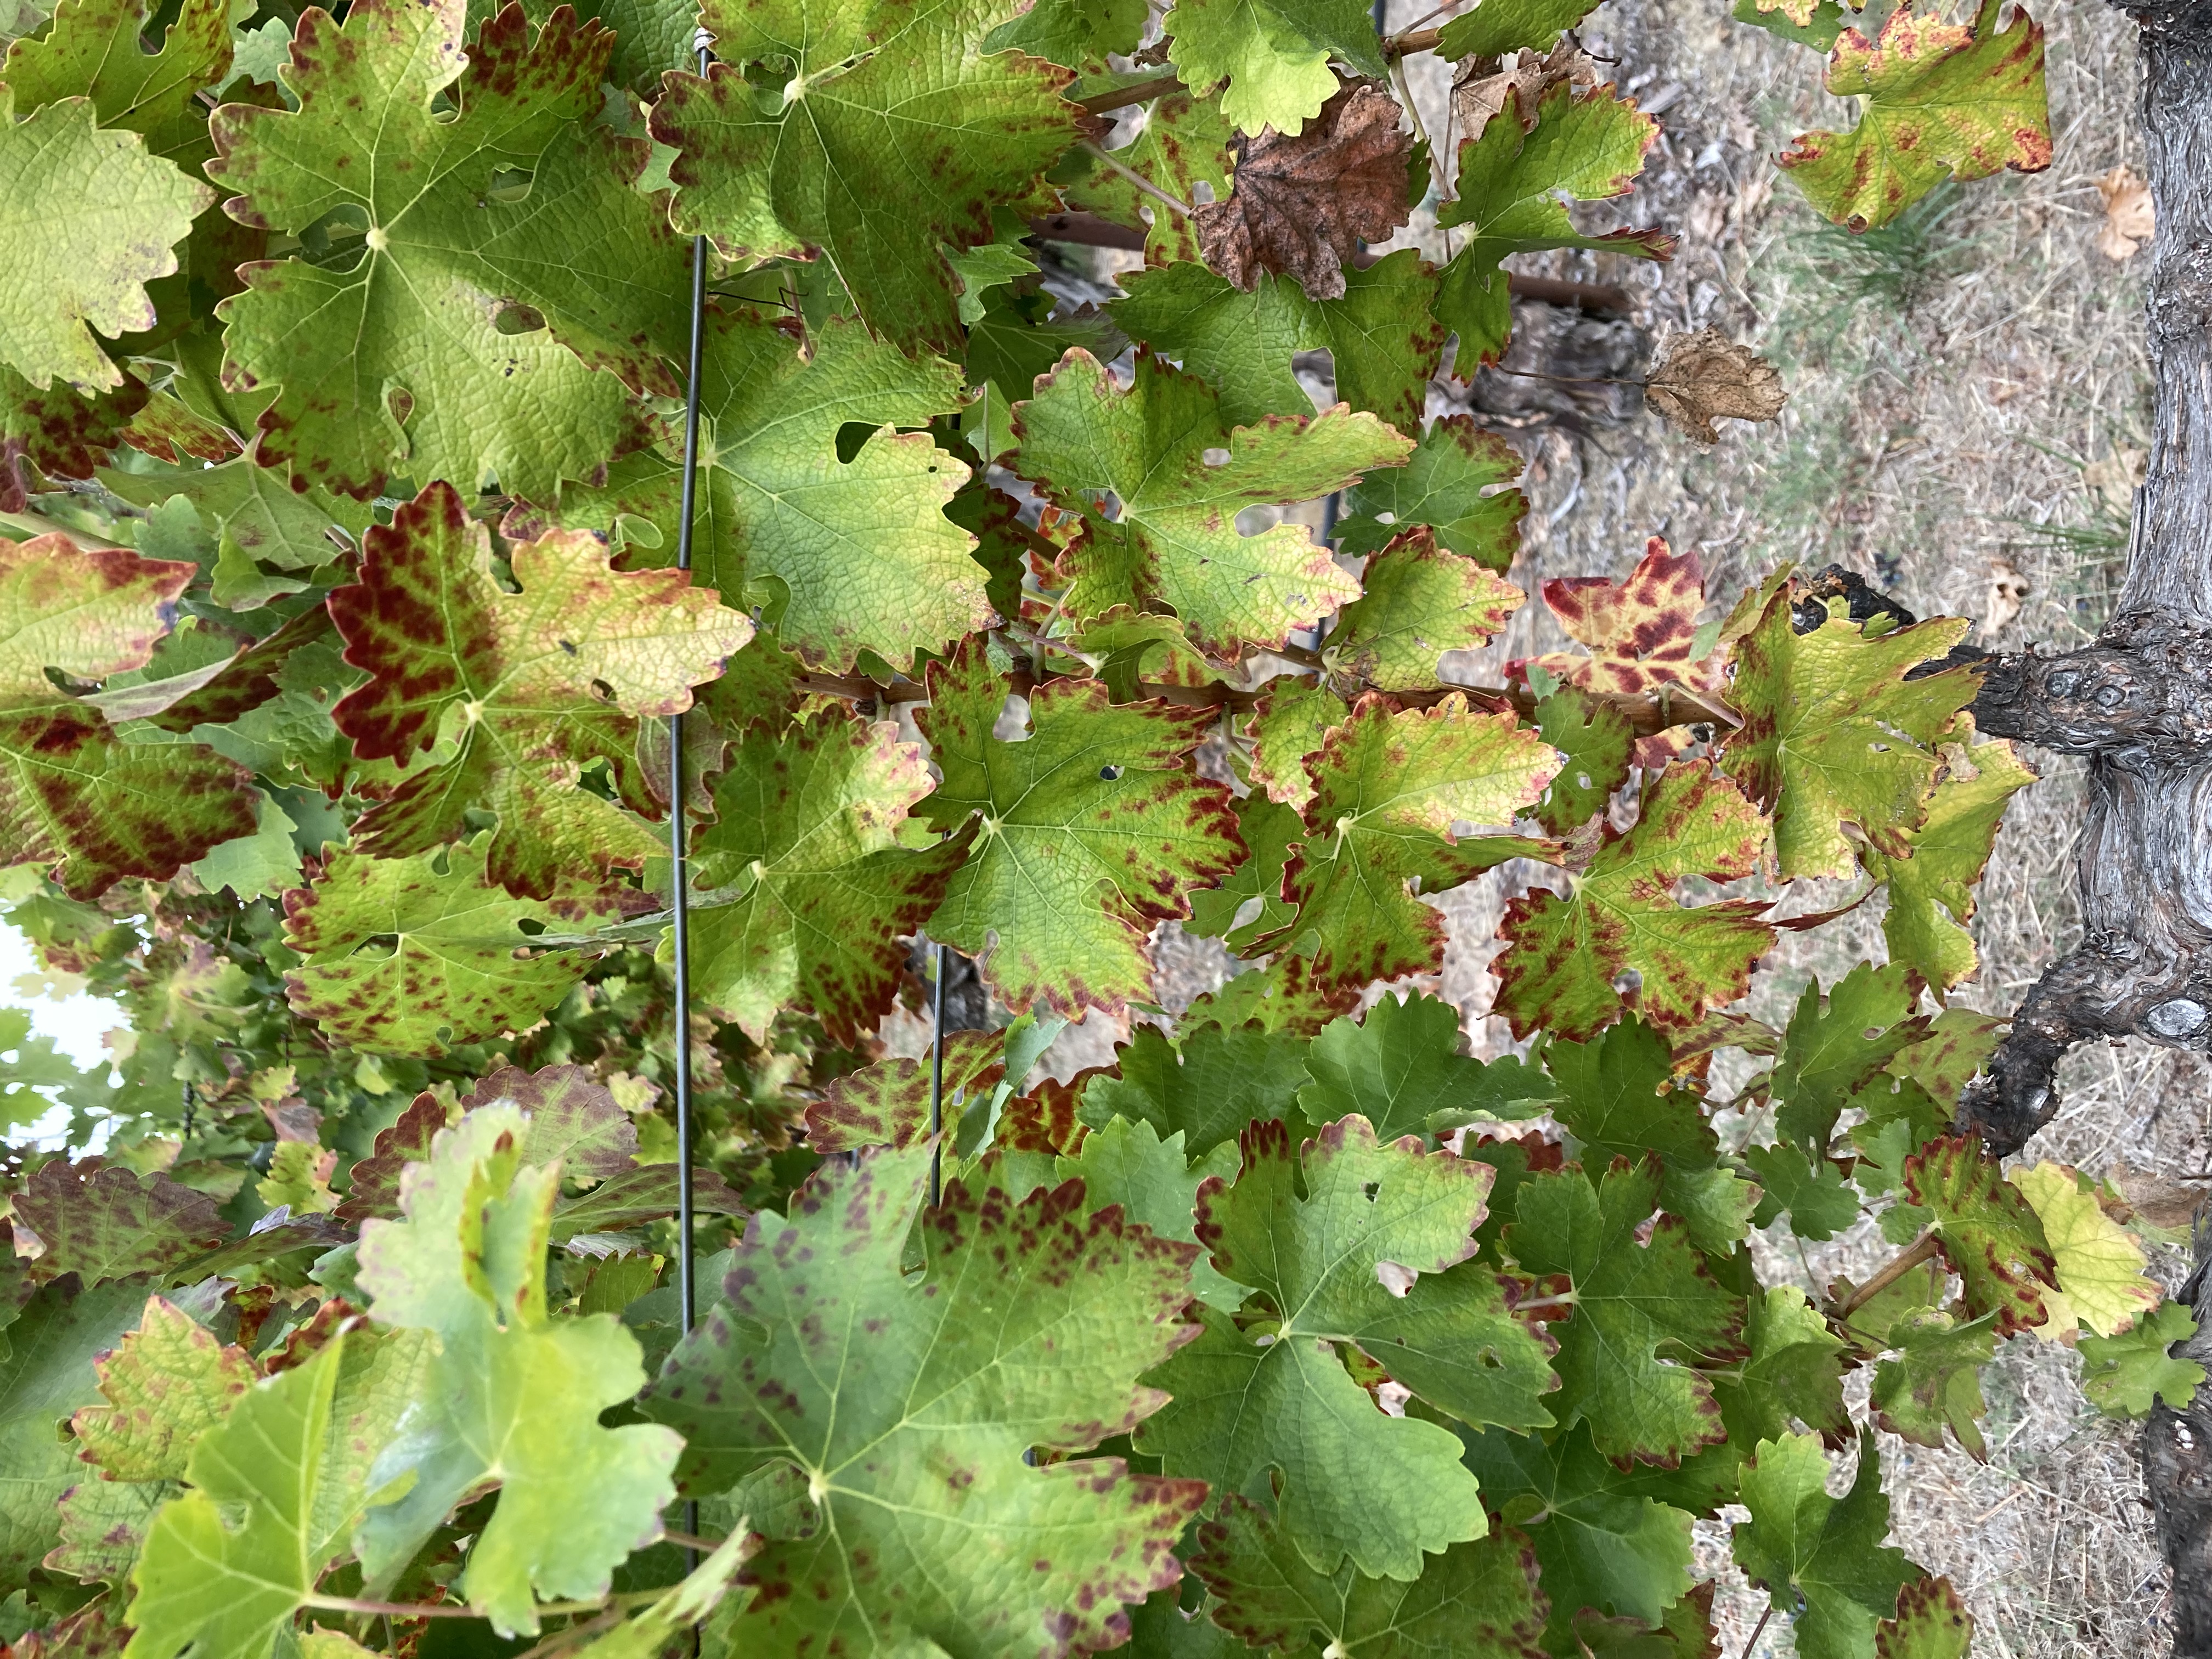
Label: Leafroll 3